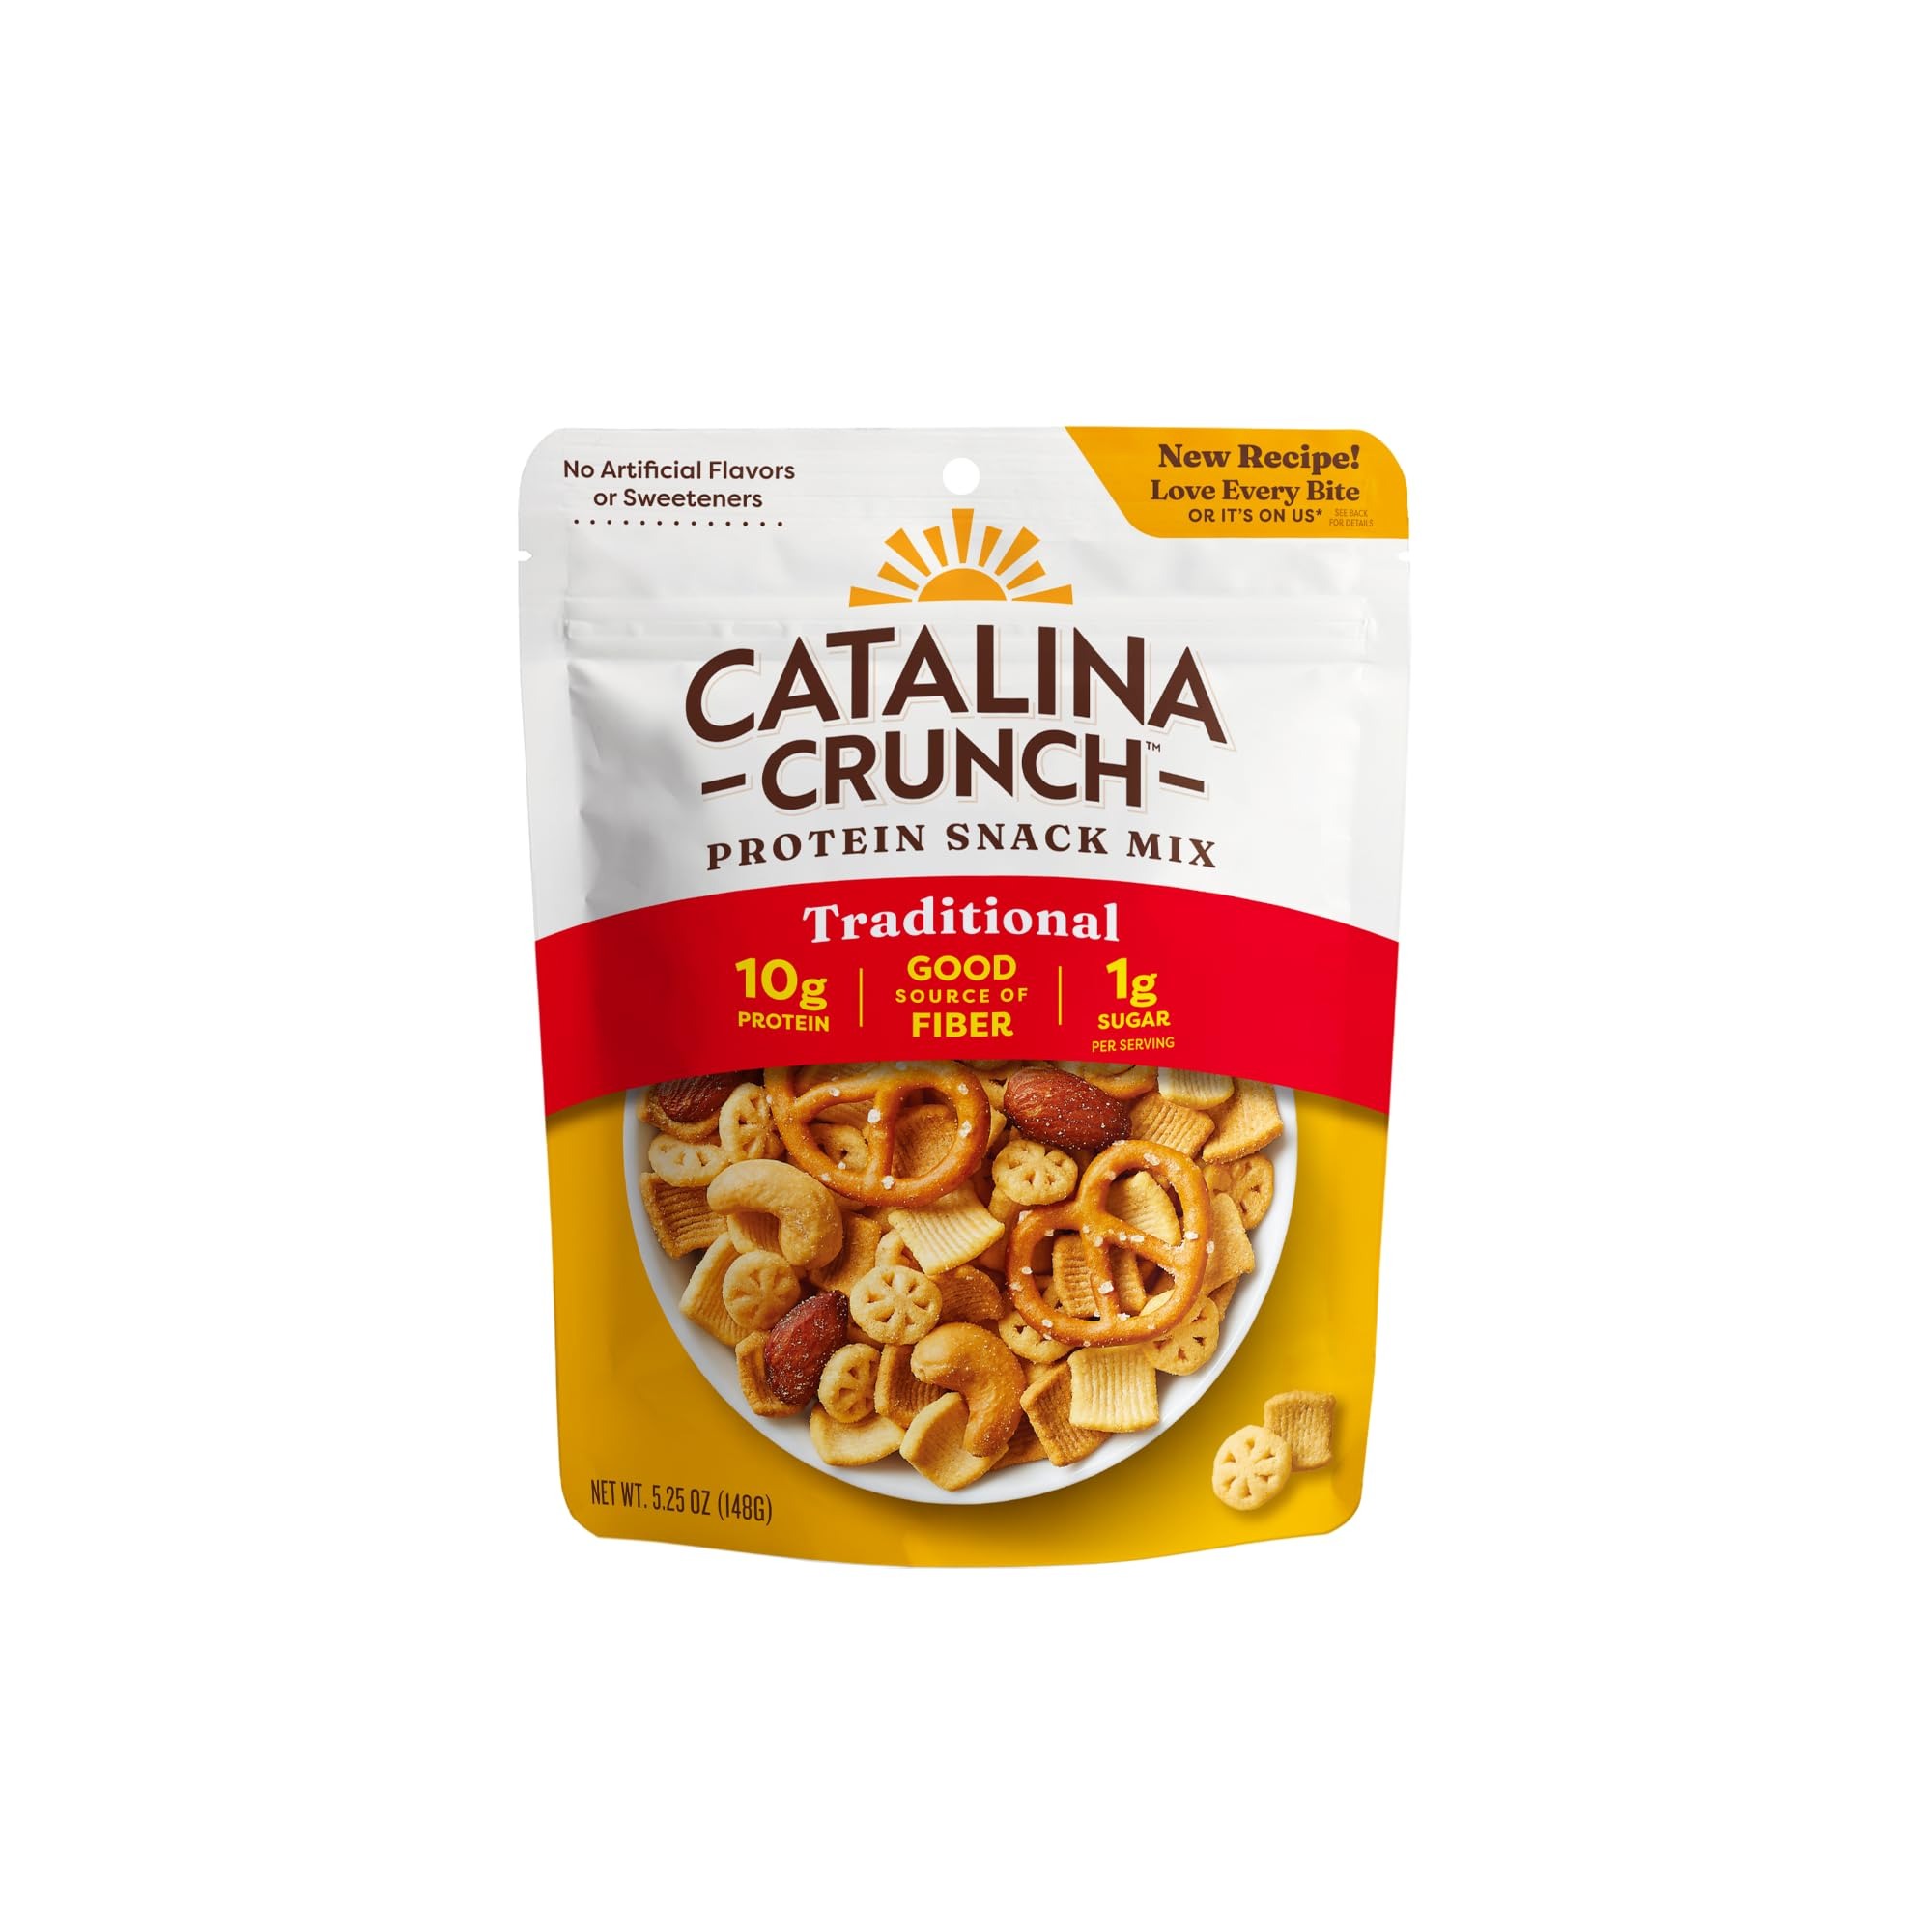
Item Name: Catalina Crunch Protein Snack Mix - 10g Protein, 1g Sugar per Serving - Good Source of Fiber, Keto, Gluten Free - Traditional, 5.25 Ounce Bag (Pack of 1)
Bullet Point 1: PROTEIN SNACK MIX WITH ALL THE FLAVOR: Looking for savory snacks for adults and kids? Catalina Crunch Snack Mix has you covered, delivering big taste and a smarter way to snack! With 10g of Protein per serving, it’s a deliciously, satisfying alternative!
Bullet Point 2: POWERED WITH PROTEIN AND FIBER: Not only is Catalina's snack mix high in protein with 10g to fuel your day, it's also a good source of fiber and contains only 1g of sugar per 1/2 cup serving.
Bullet Point 3: SNACK HAPPIER WITH BETTER INGREDIENTS: Our snack mix features a classic blend of soy crisps, cashews, chickpea pretzels, and our signature cereal has a buttery garlic spice flavor.
Bullet Point 4: CLEANER SNACKING FOR ANY OCCASION: Catalina Crunch Mix is free of any flavors or sweeteners and comes in resealable bags, making them the perfect option for on-the-go, travel or shareable office snacks.
Bullet Point 5: Catalina Snacks was founded by a diabetic who desired delicious food options that met his needs. Our recipes help us deliver uncompromised taste & quality to live a better life, with lower sugar and positive nutrition like protein and fiber.
Value: 5.25
Unit: Ounce

Price: 6.99